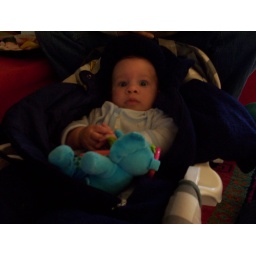
Zach in his car seat